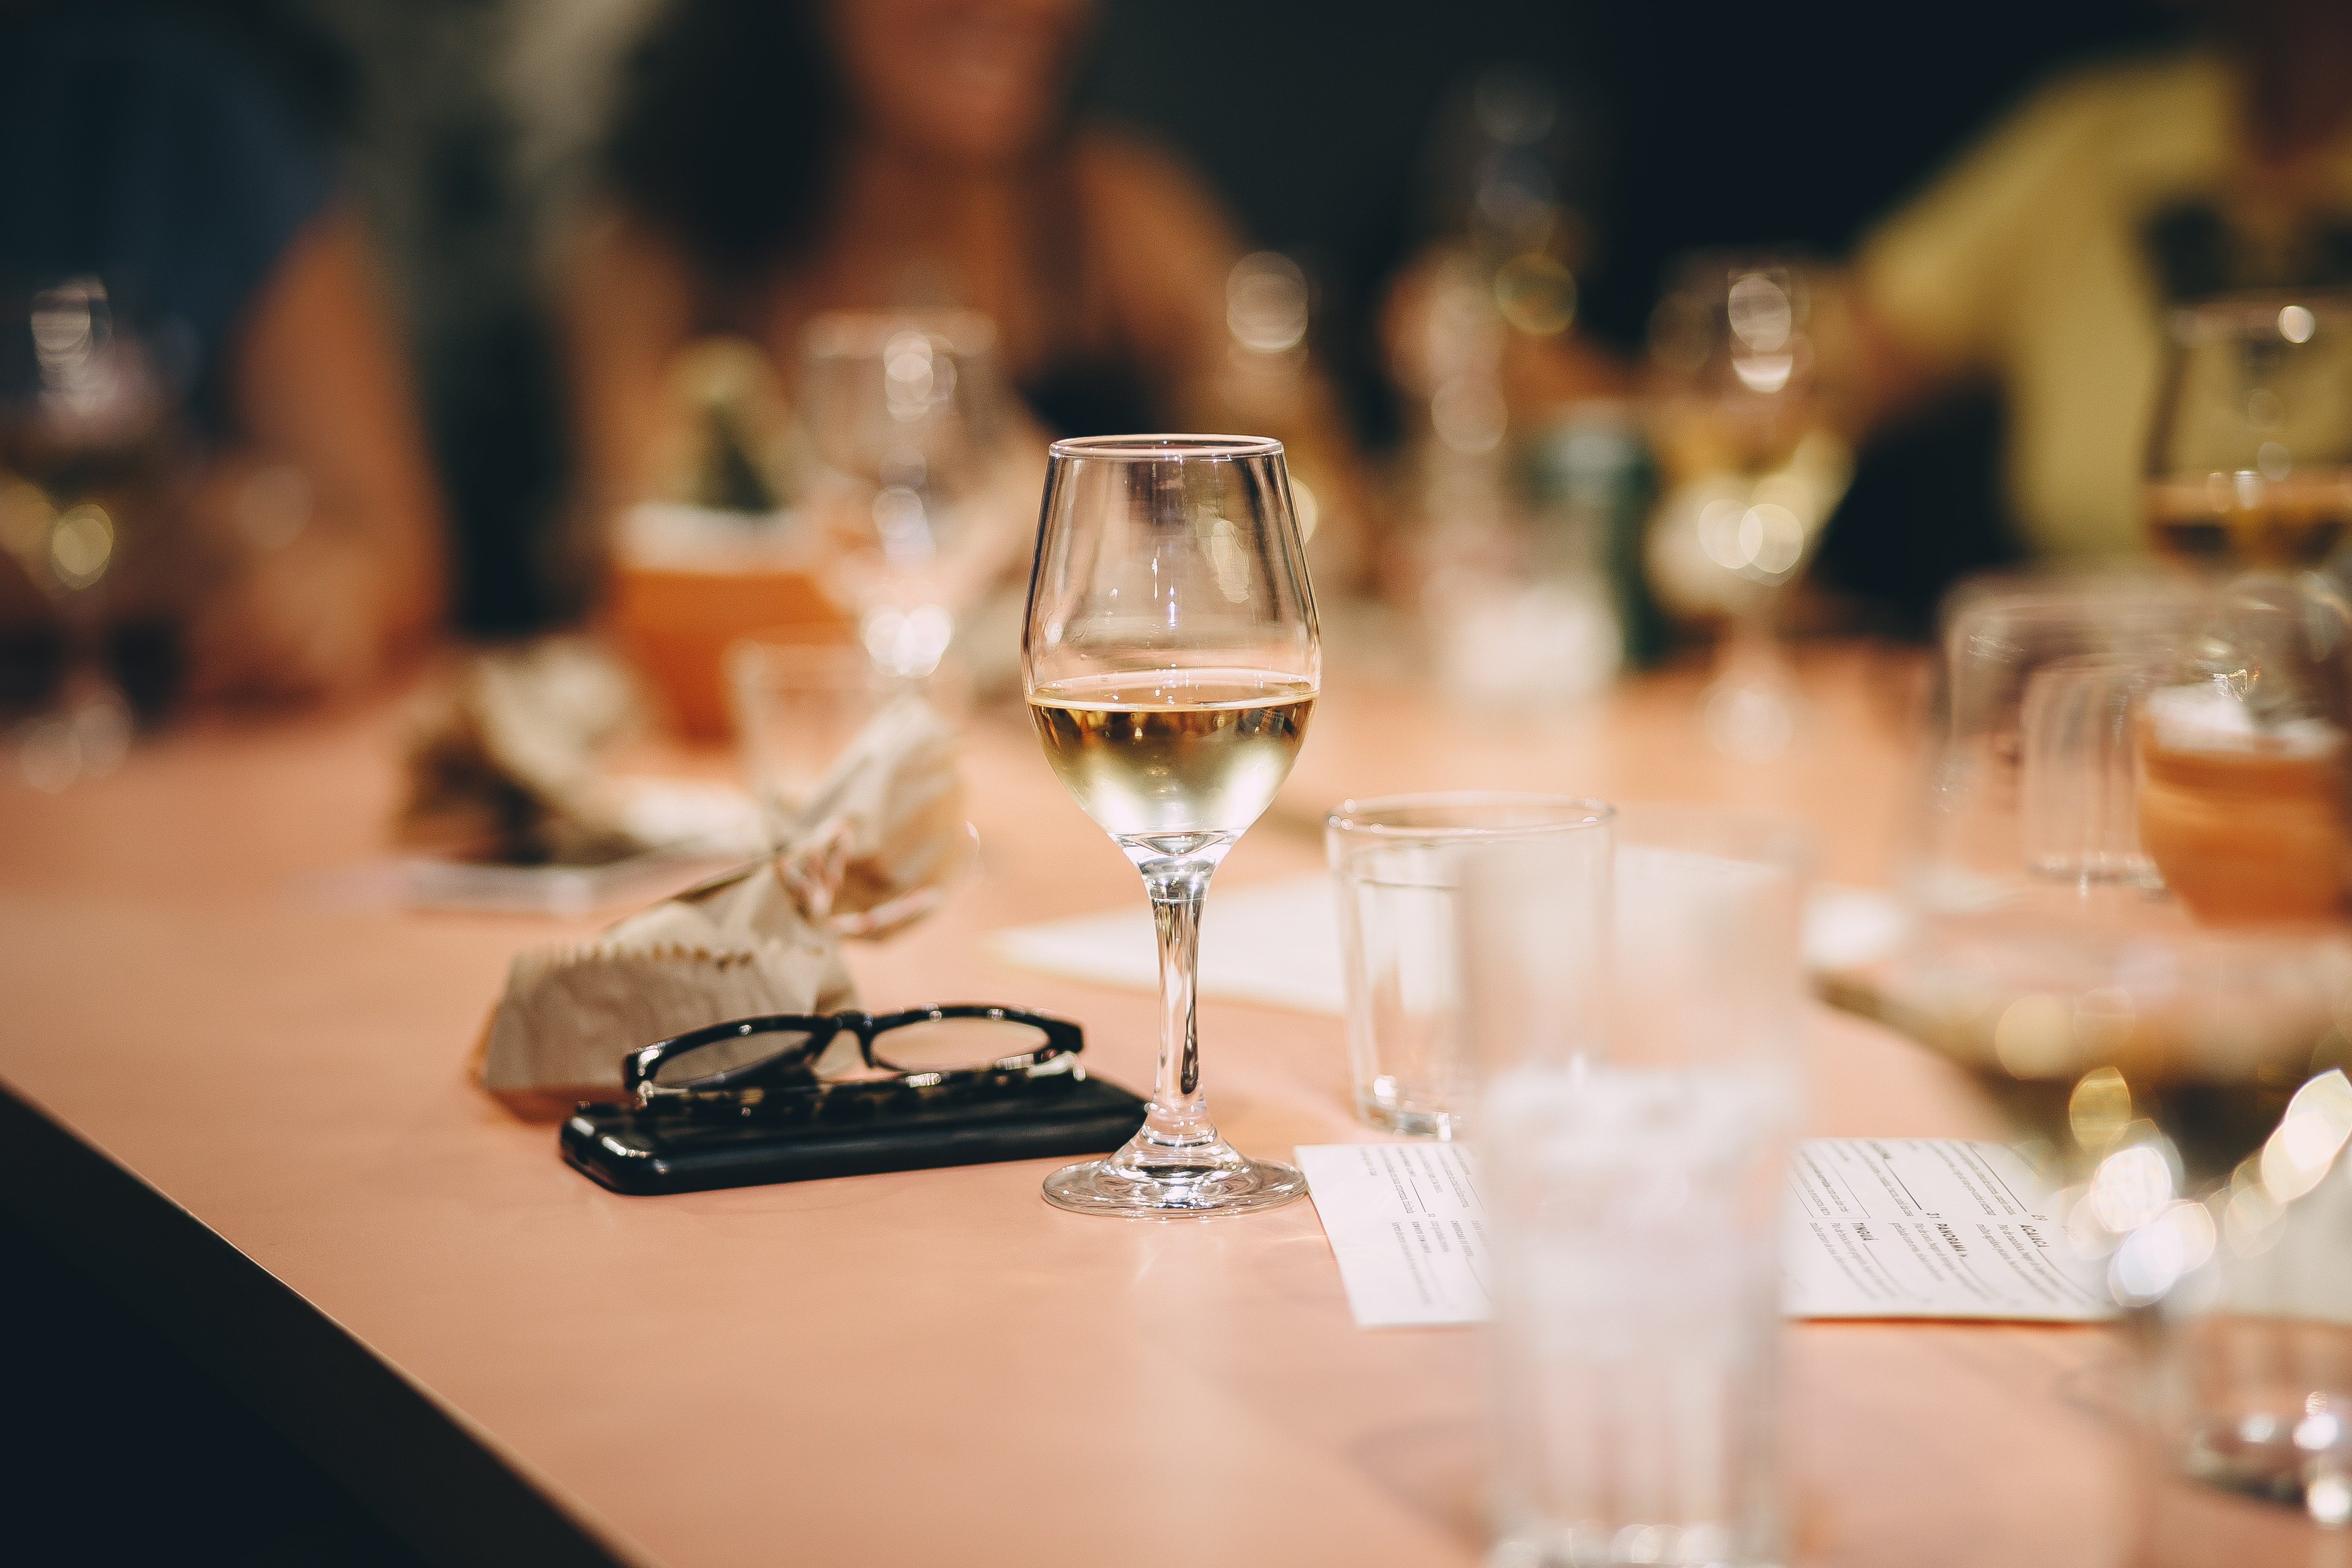
wine glass, stemware, restaurant, champagne stemware, glass, drinkware, rehearsal dinner, drink, tableware, alcohol, wine, meal, event, calligraphy, banquet, dinner, la carte food, function hall, wine tasting, Snifter